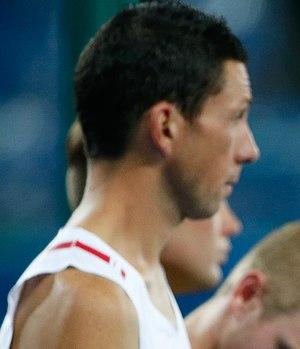
Louis Radius, né le 9 décembre 1979 à Suresnes, est un athlète français qui court en valide et en Paralympique, médaillé de bronze au 1500 m aux Jeux paralympiques d'été de 2016